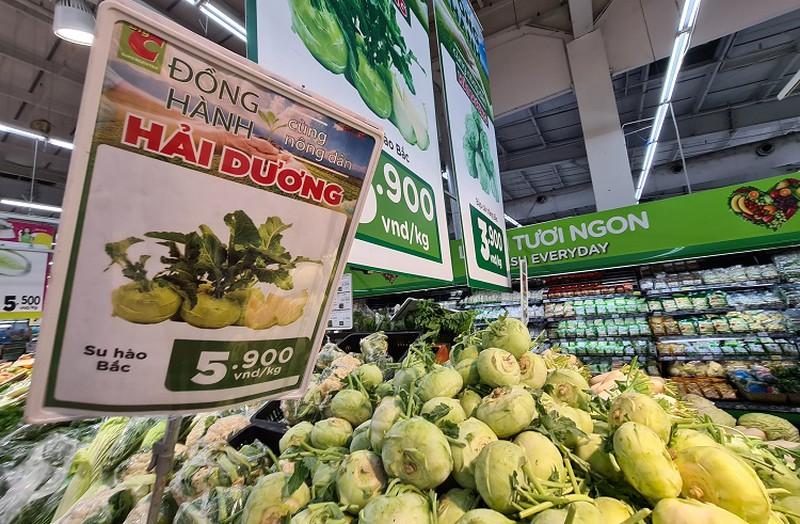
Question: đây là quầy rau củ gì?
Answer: đây là quầy su hào